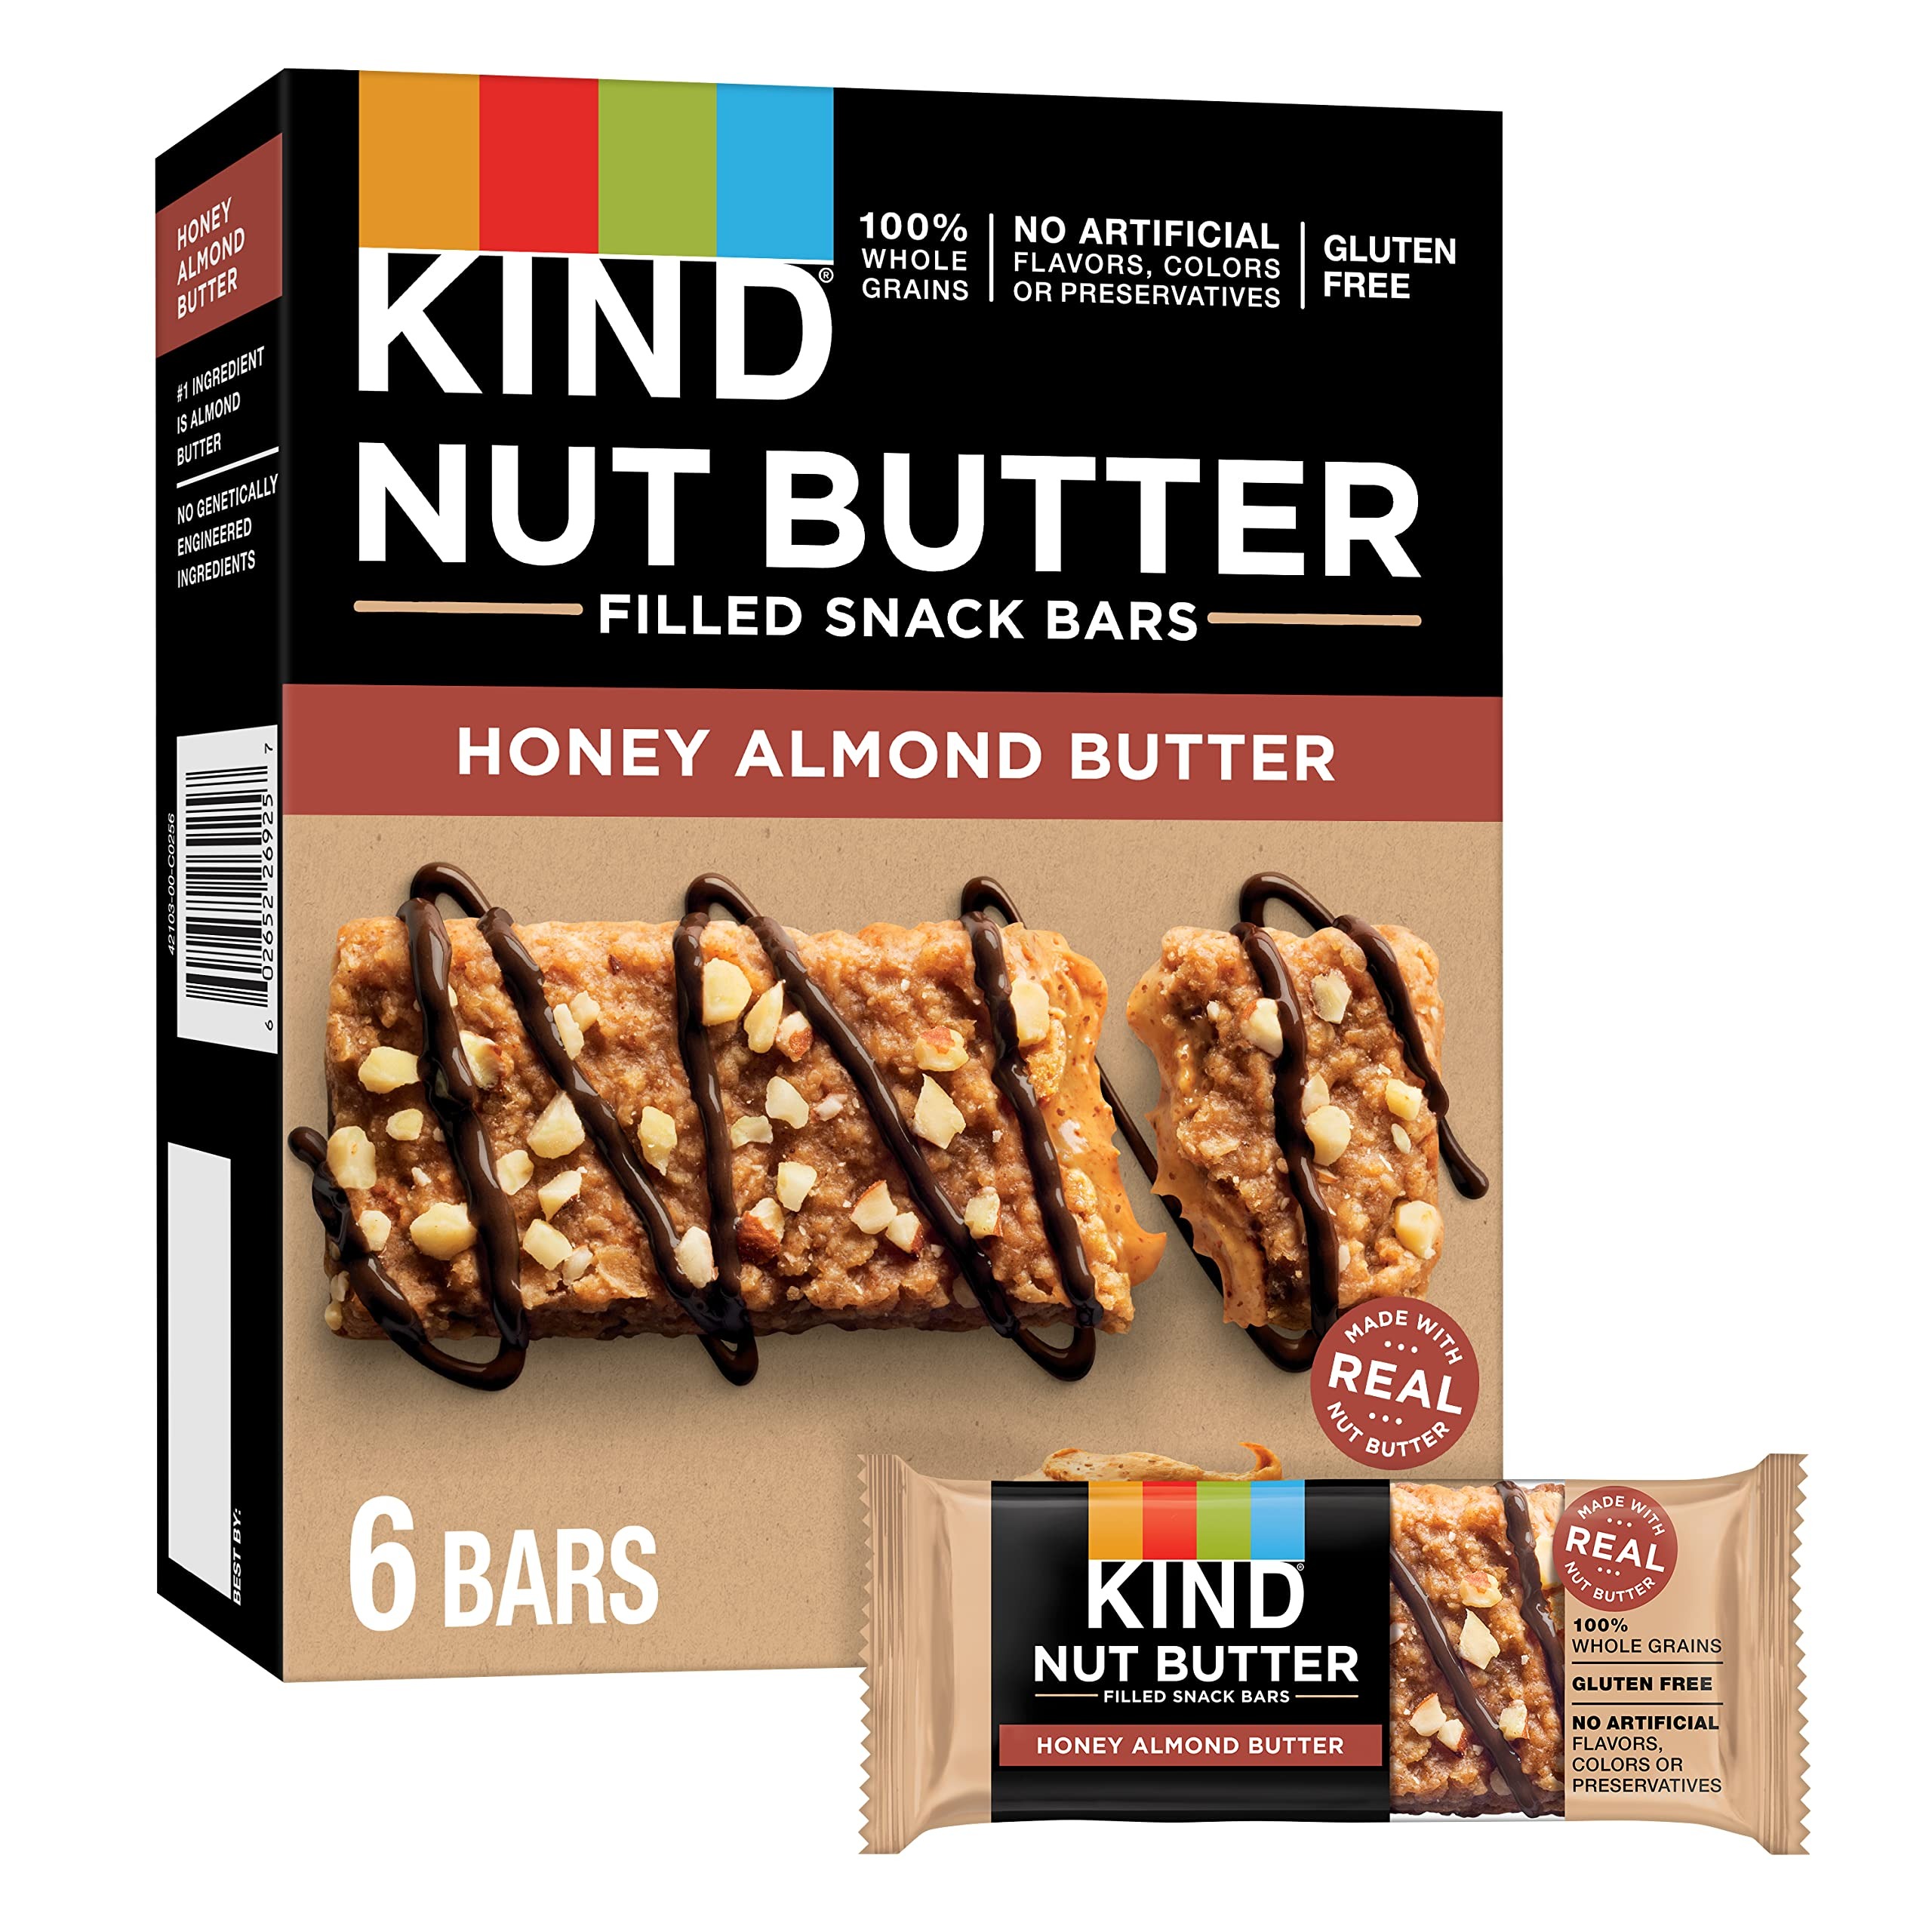
Item Name: KIND Nut Butter Filled, Honey Almond Butter, 6Ct
Bullet Point 1: Contains 6 - 1.3oz honey Almond Butter KIND Nut butter Filled bars
Bullet Point 2: Gluten free, No genetically engineered ingredients, 0g Trans Fat
Bullet Point 3: Good source of fiber and protein, low sodium, 100% whole grains
Bullet Point 4: No artificial flavors, colors, or preservatives
Value: 6.0
Unit: Count

Price: 7.025